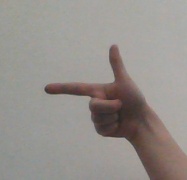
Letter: yaa